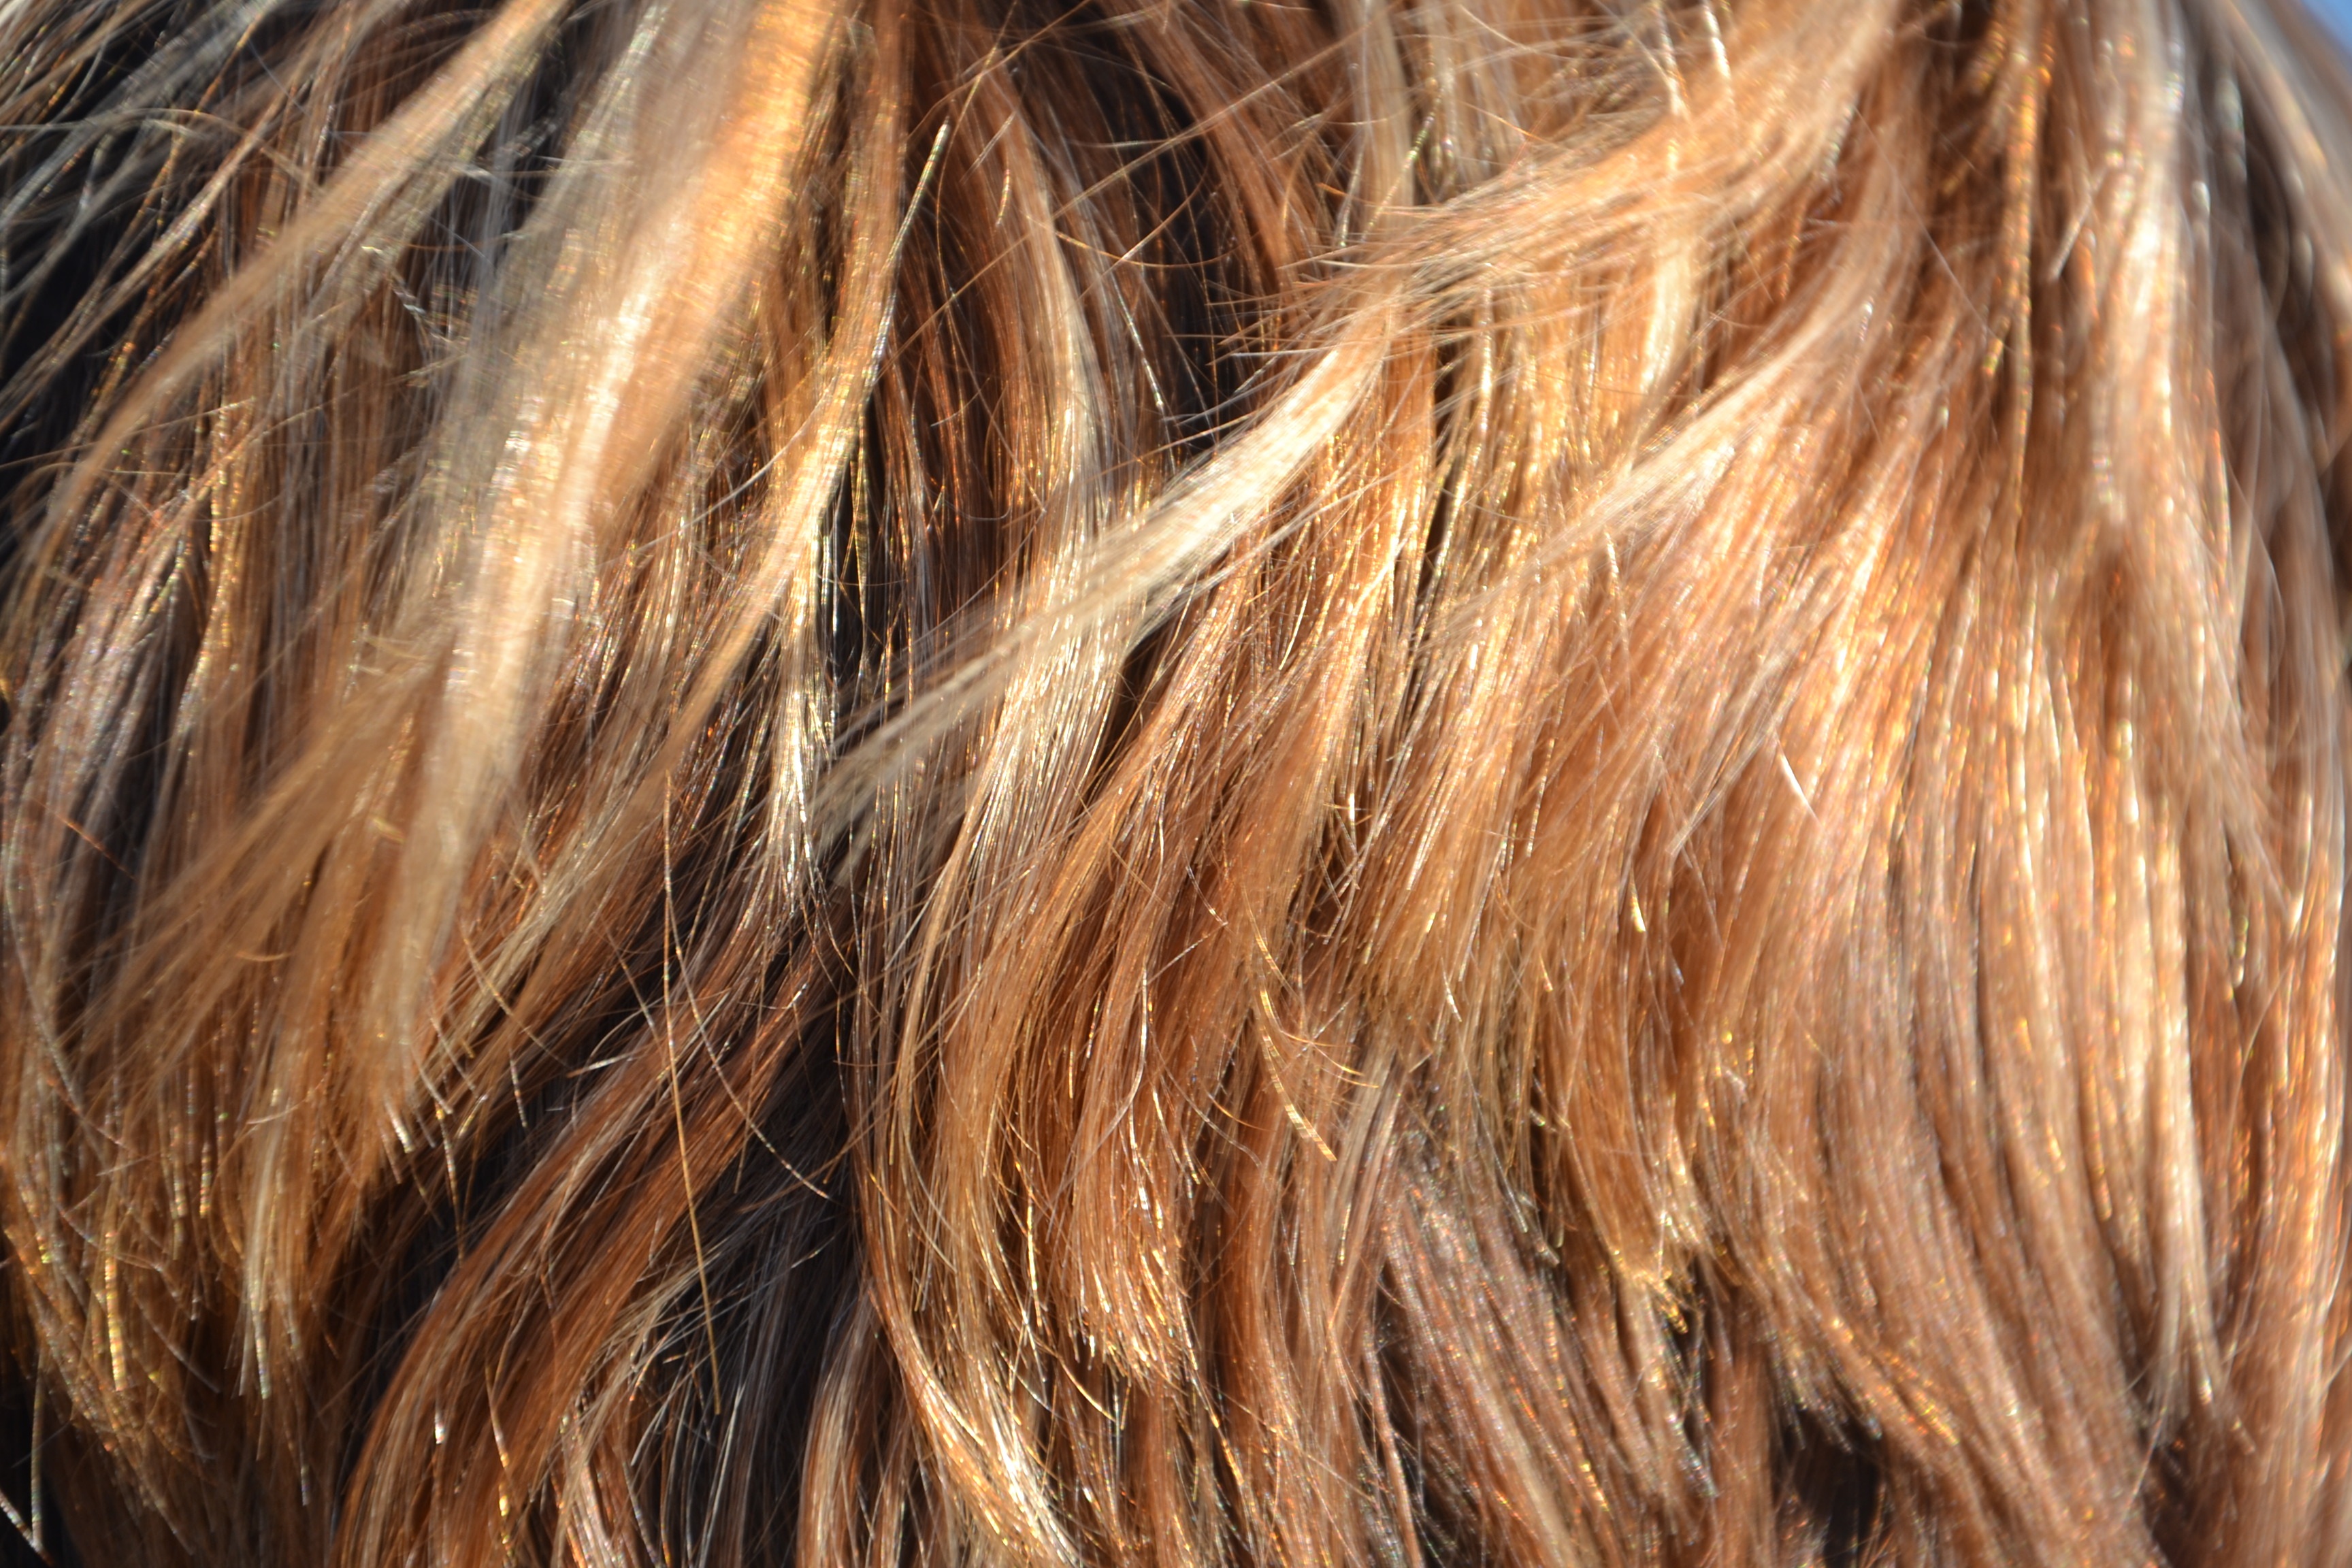
woman, hair, fur, brown, mane, hairstyle, long hair, dyed, coloring, textile, beauty, blond, strands, beautiful hair, brown hair, hair coloring, fashion accessory, layered hair, hair accessory